Elections in the First Czechoslovak Republic

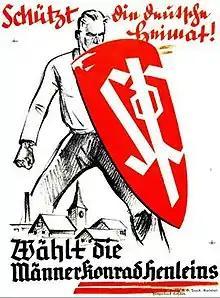
SdP election poster. Text reads: "Protect the German homeland – Elect Konrad Henlein's men".

Ahead of the 1925 parliamentary election, the 1920 electoral law was amended, resulting in the abolition of the Těšín electoral district (following the decision of the Conference of Ambassadors on the Polish-Czechoslovak border conflict). About half of the territory of the Těšín electoral district had been awarded to Poland by the decision of the Conference of Ambassadors July 28, 1920. The areas of the erstwhile Těšín district that remained in Czechoslovakia became part of the Moravská Ostrava electoral district.